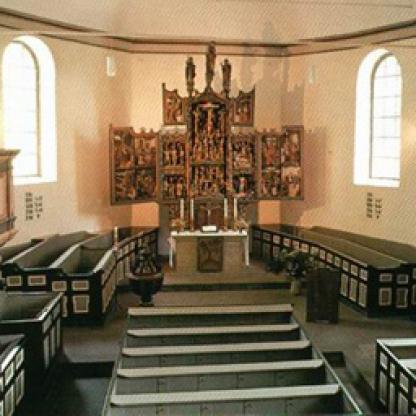
Scene: Indoor